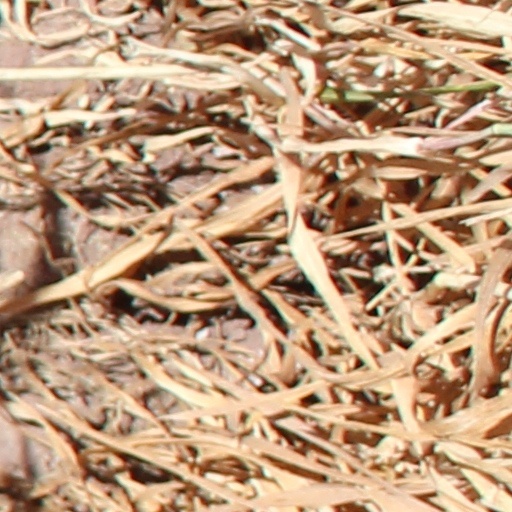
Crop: wheat